Masanobu Ogura

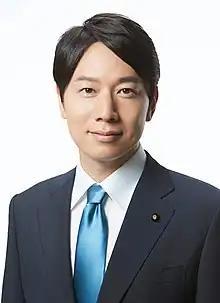
Official portrait, 2021

is a former Japanese politician. He served as a member of the House of Representatives belonging to the Liberal Democratic Party. He served in the Second Kishida Cabinet and previously serving in the Second Kishida Cabinet (First Reshuffle) both times as Cabinet Office Minister of State for Special Missions.